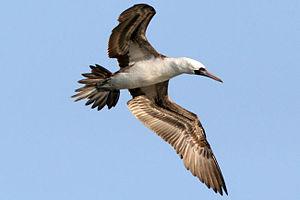
Le Fou varié est une espèce d'oiseaux marins appartenant à la famille des Sulidae. Il vit sur la côte Pacifique de l'Amérique du Sud. Il niche en grandes colonies, par exemple aux Iles Ballestas au Pérou. Il se nourrit de poissons qu'il pêche en plongeant.
Les Sulidae sont une famille d'oiseaux constituée de 3 genres et 10 espèces de fous.